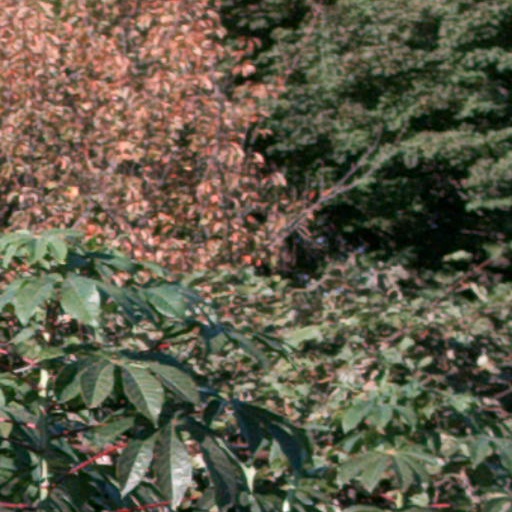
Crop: cassava